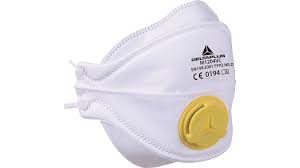
Waste category: trash